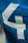
Number: 4